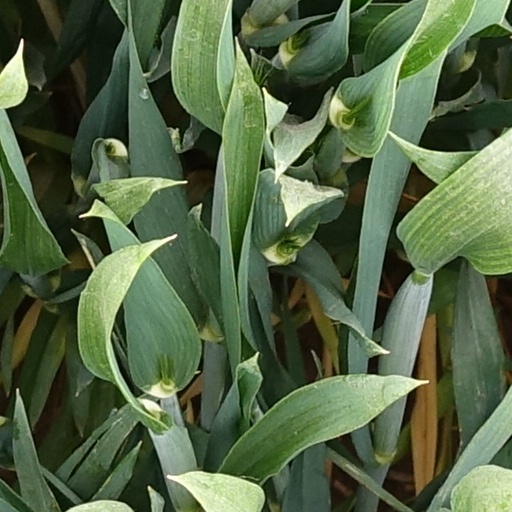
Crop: wheat